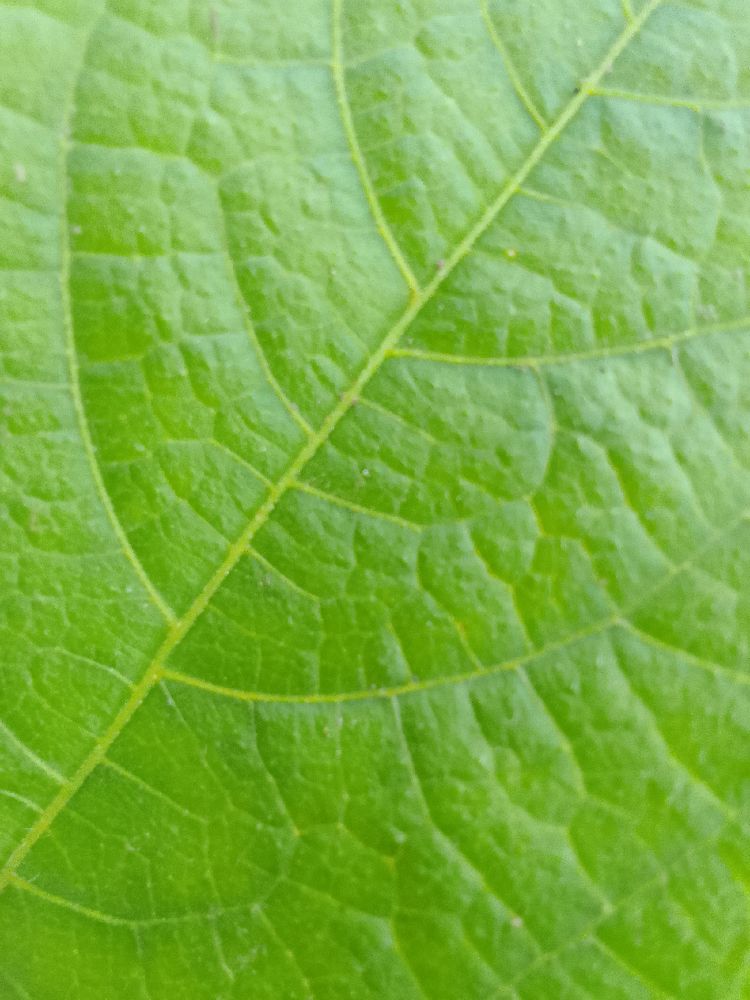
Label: healthy